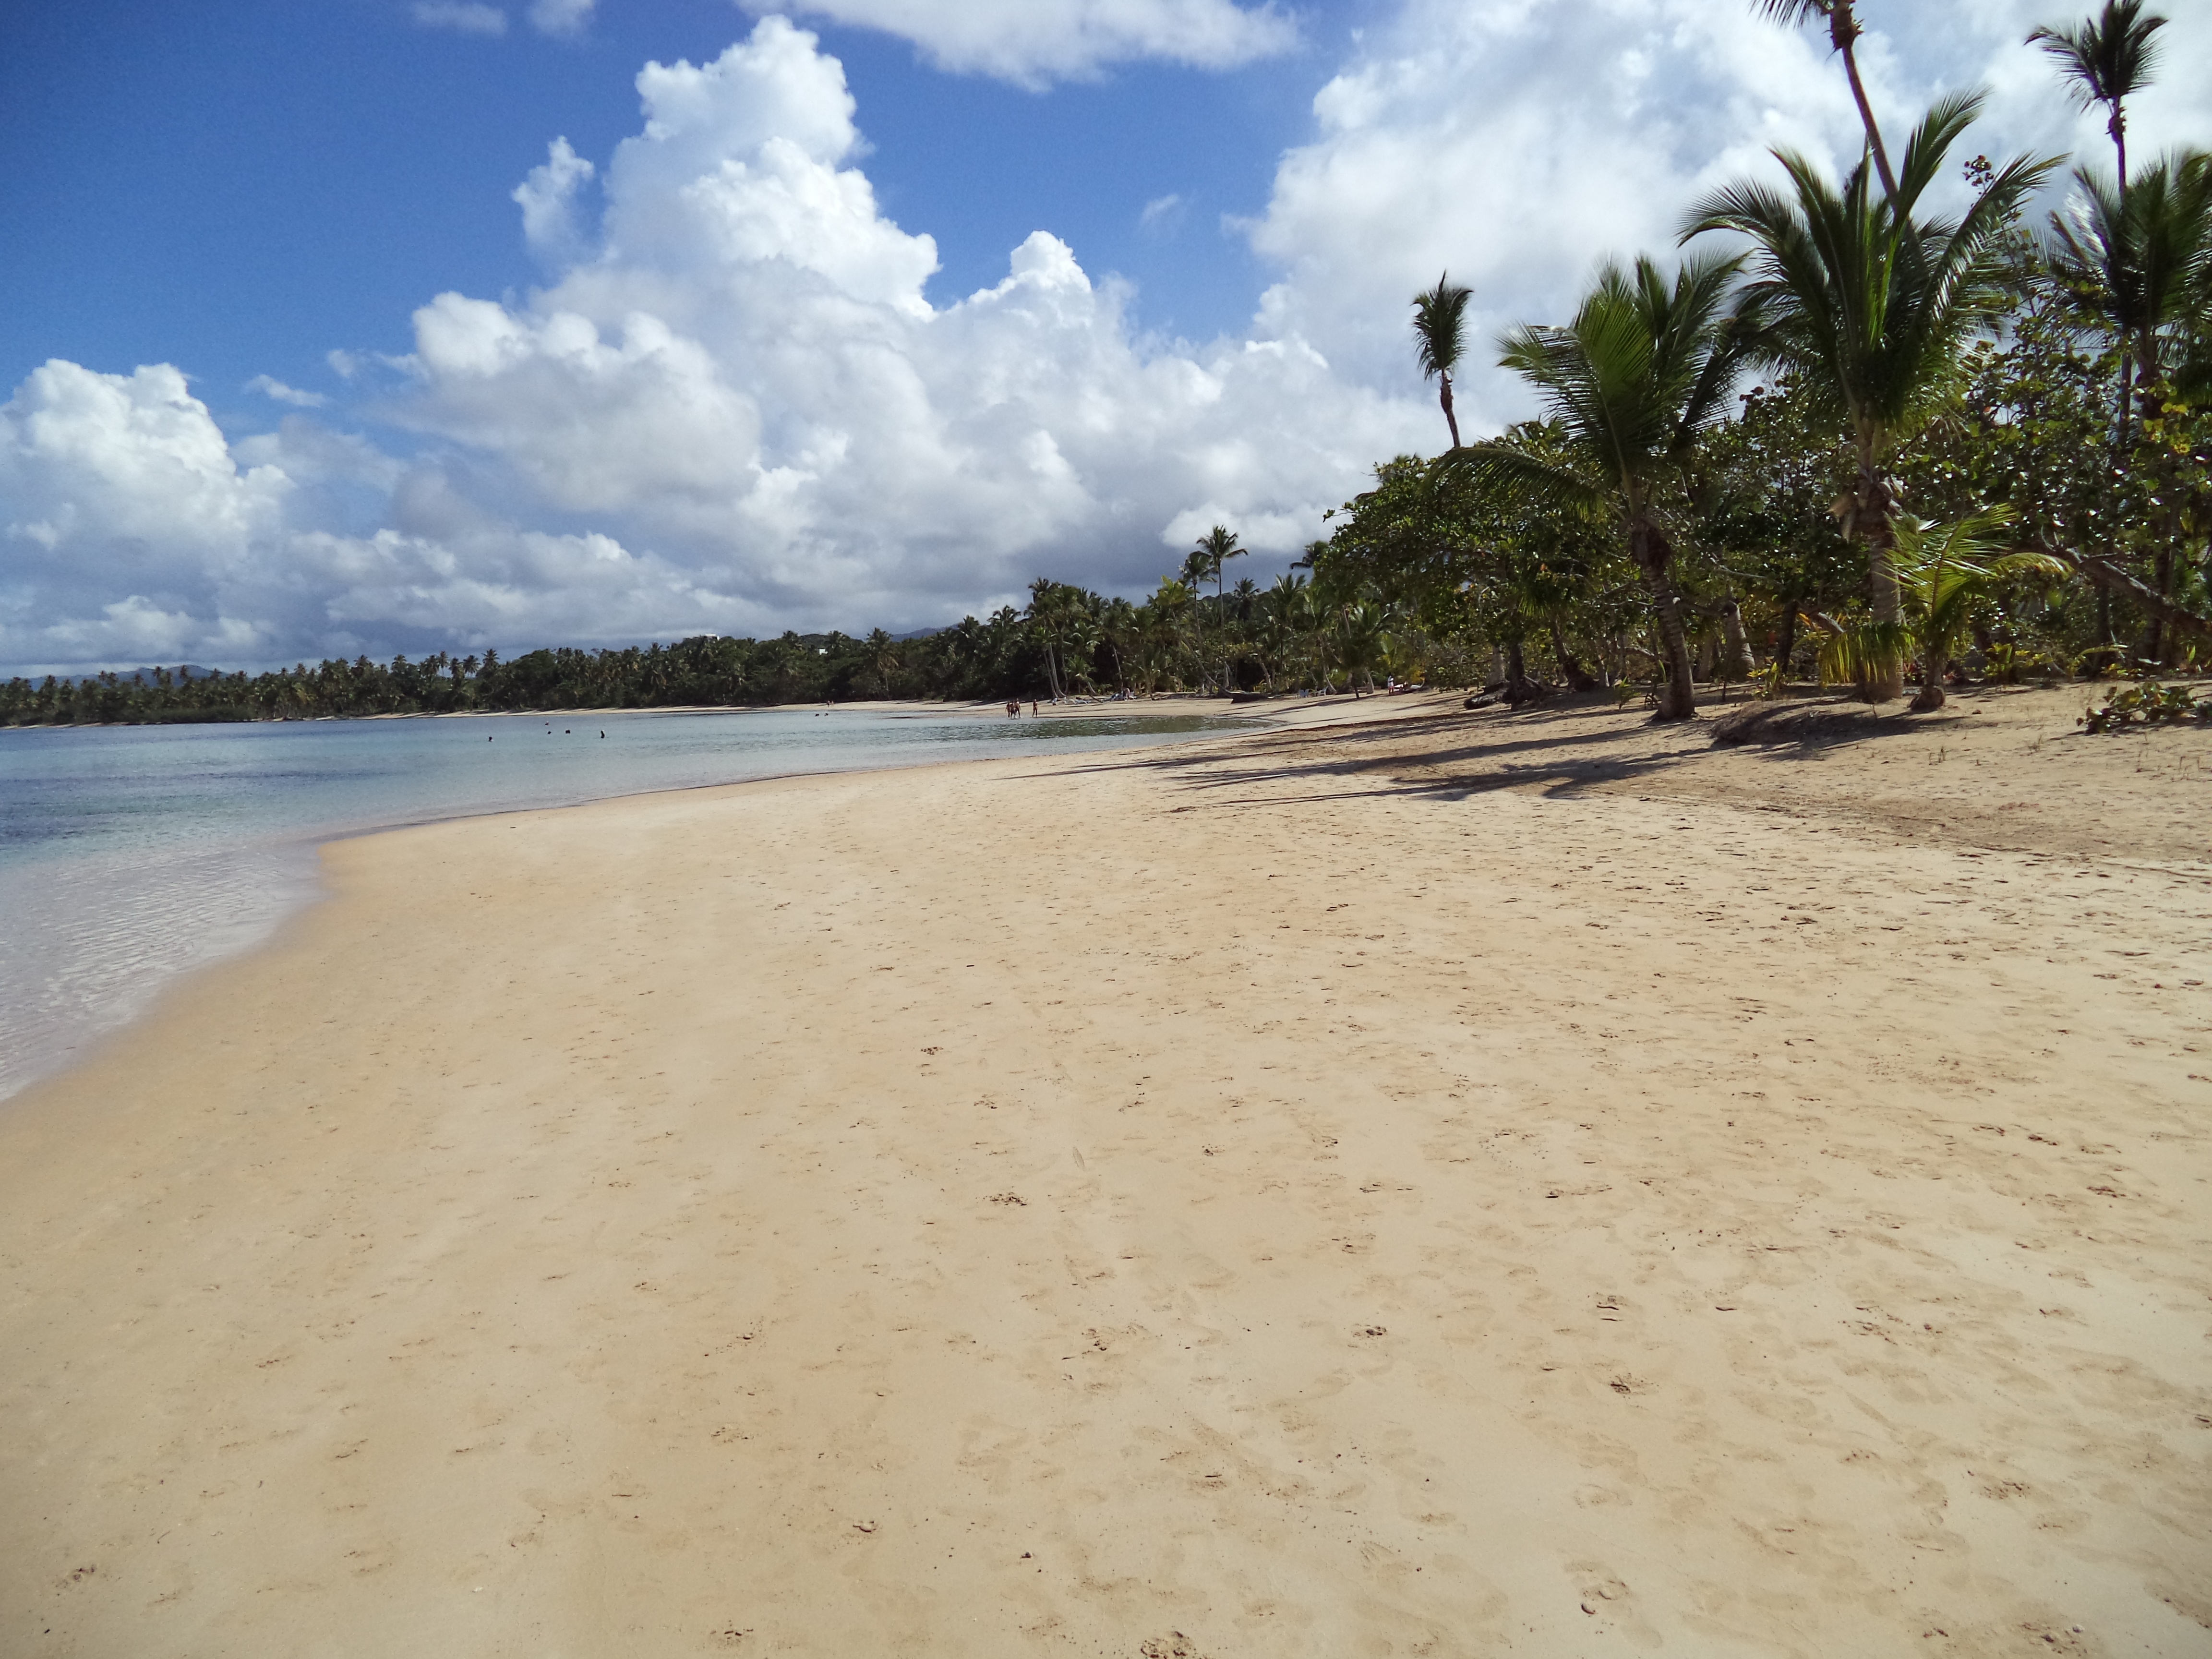
beach, sea, coast, tree, water, sand, ocean, horizon, cloud, sky, palm tree, shore, vacation, bay, island, tourism, body of water, caribbean, dominican republic, tropics, sand beach, arecales, coastal and oceanic landforms